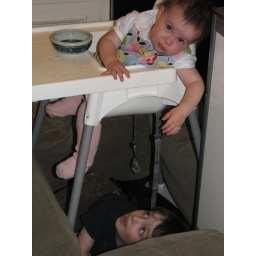
boy in his house